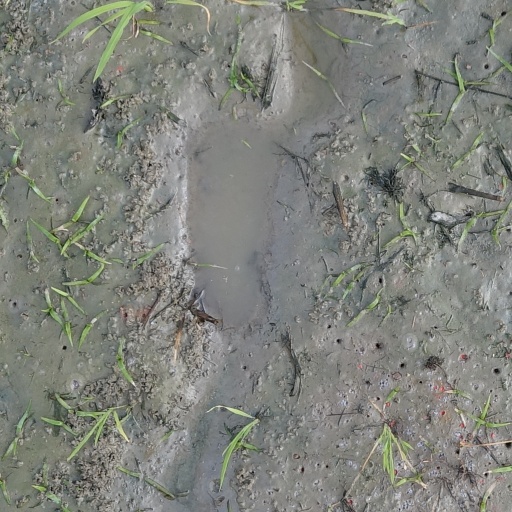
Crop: rice